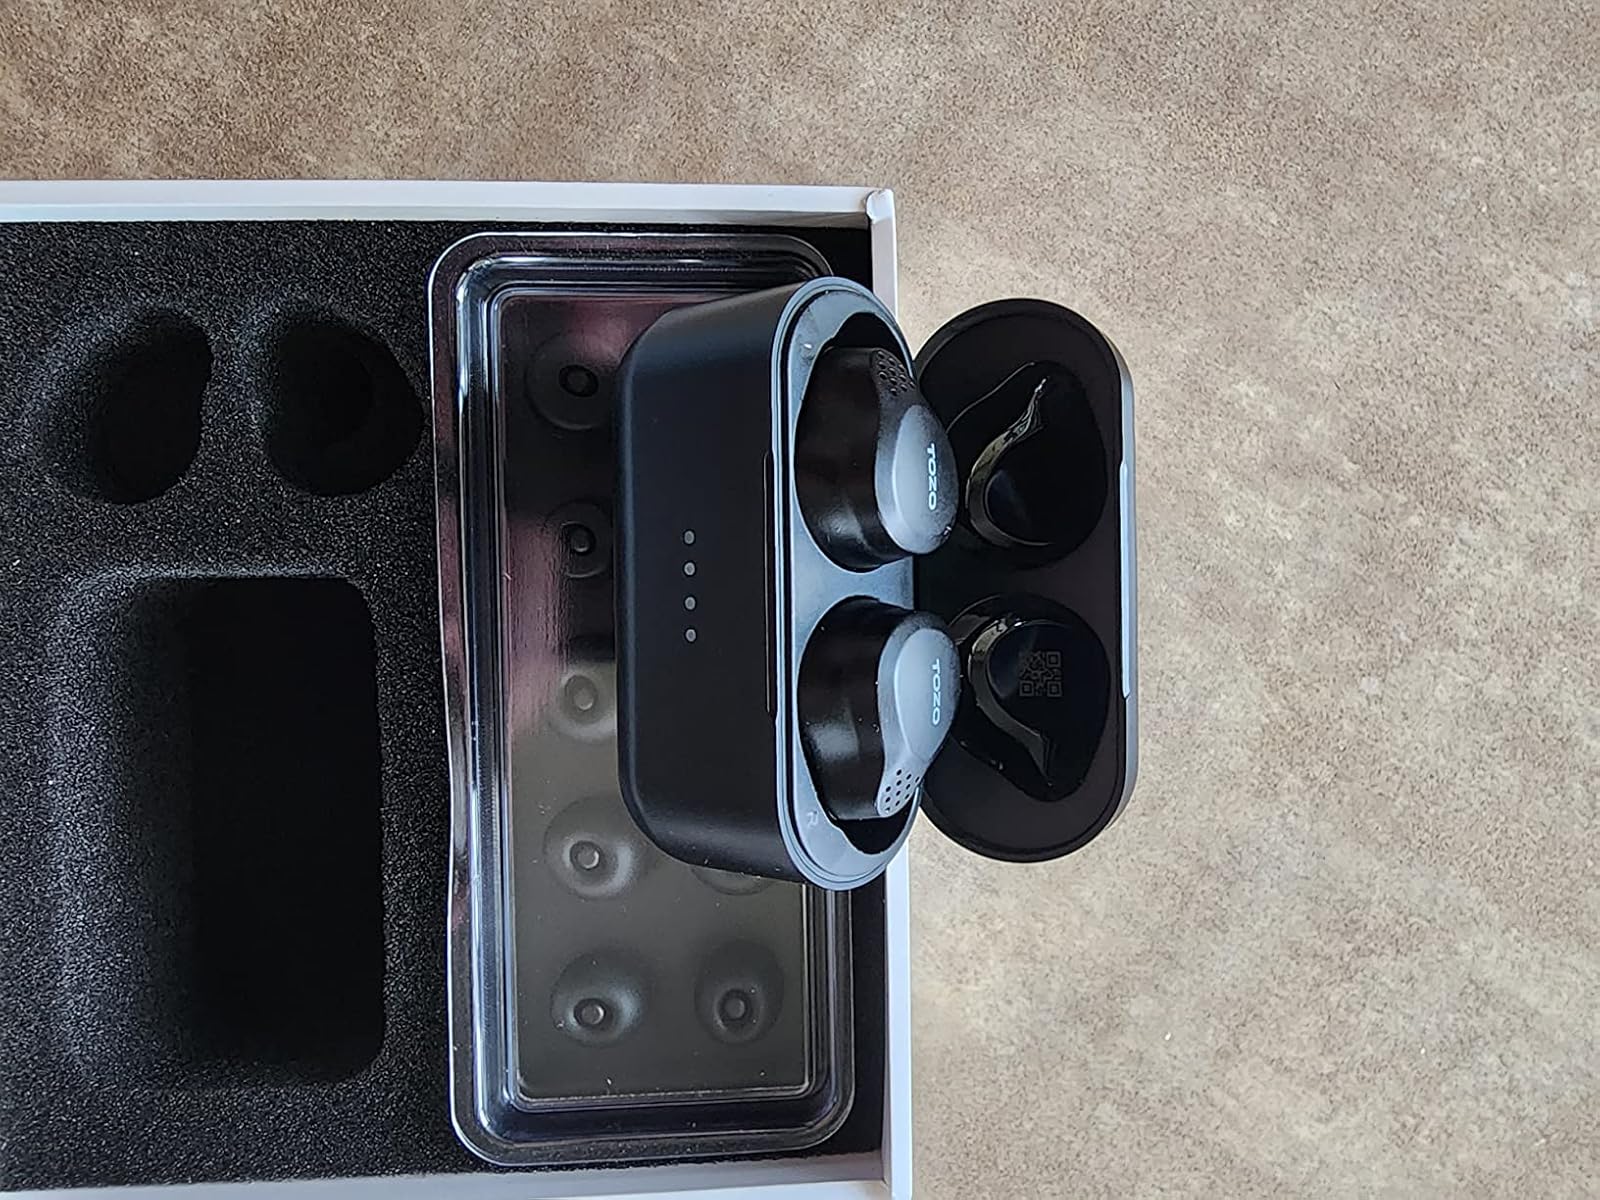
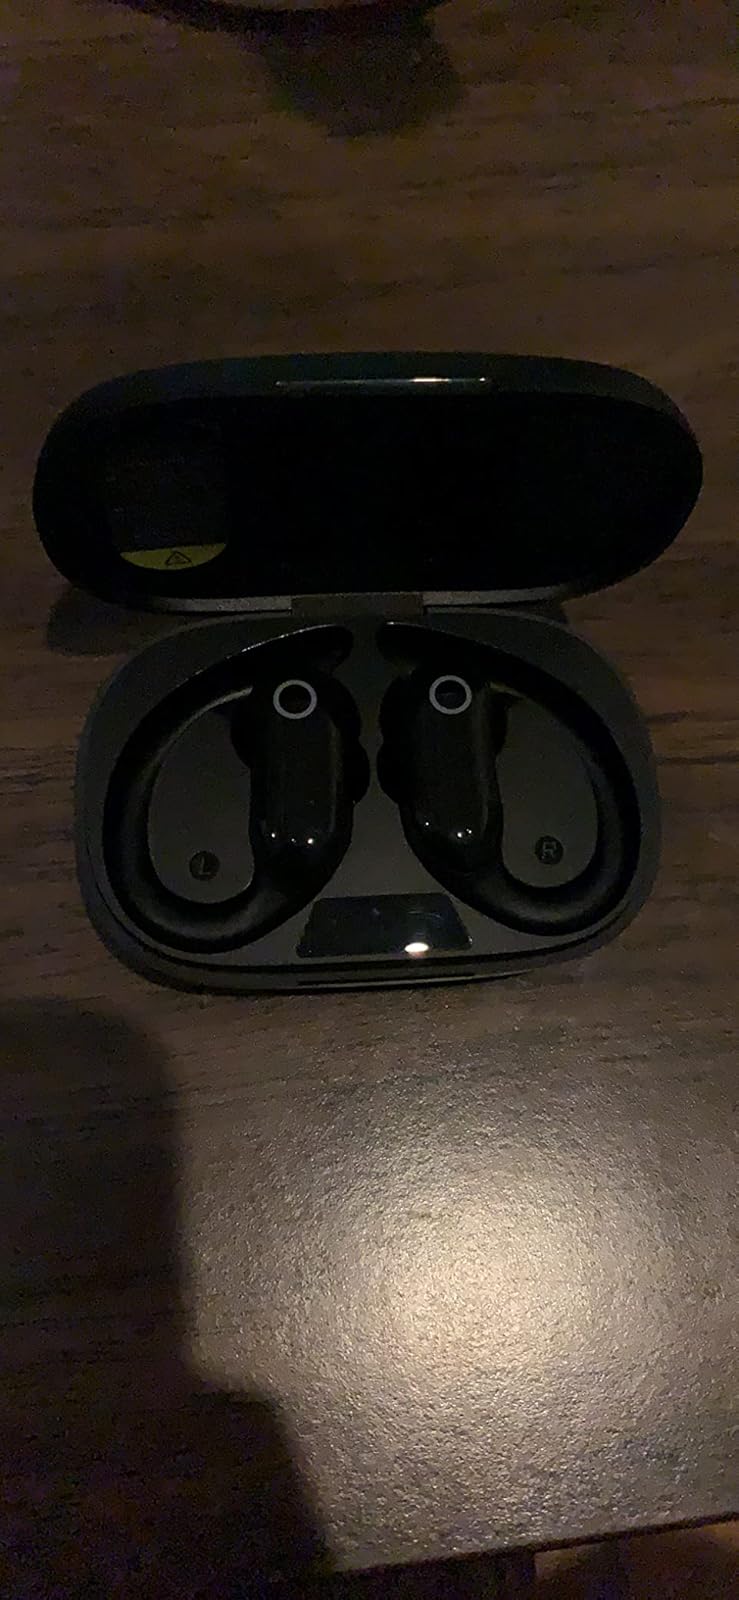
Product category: earbuds
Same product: no